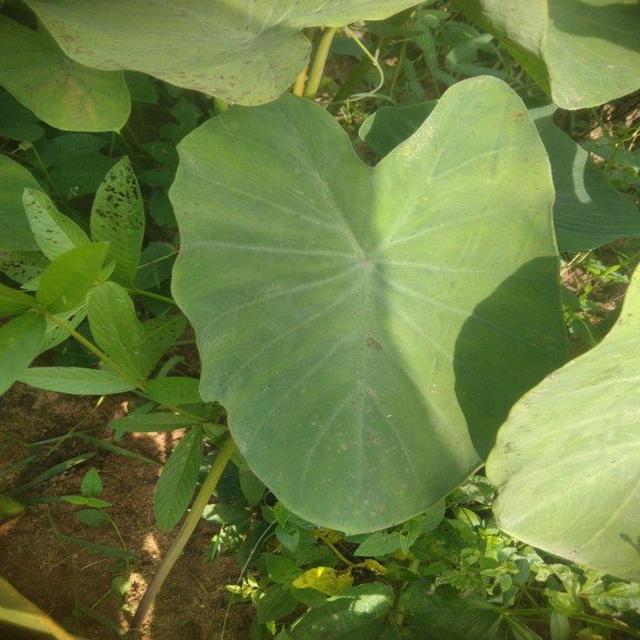
Label: Healthy